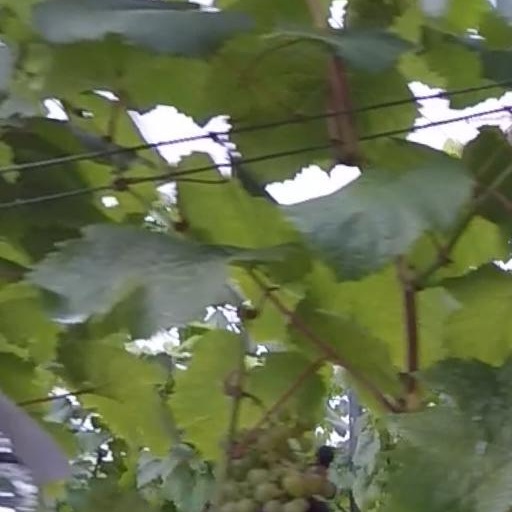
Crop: grape